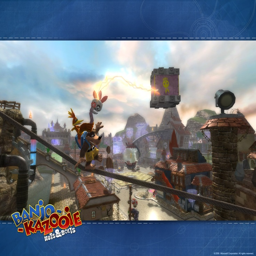
a screenshot from the game